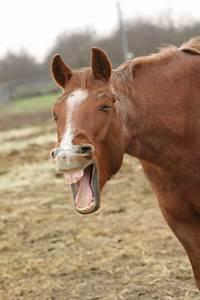
horse